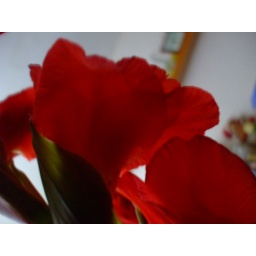
red flowers in hackney